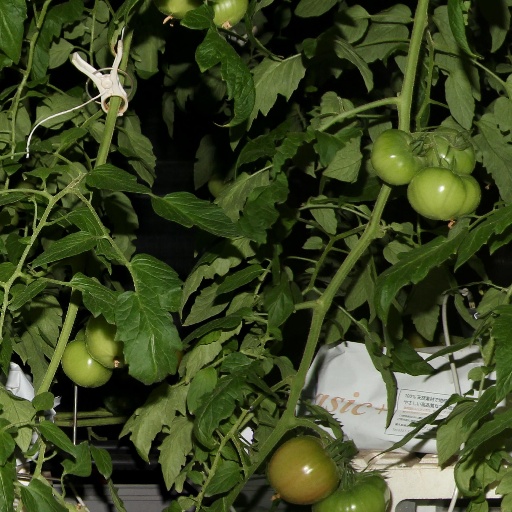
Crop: tomato